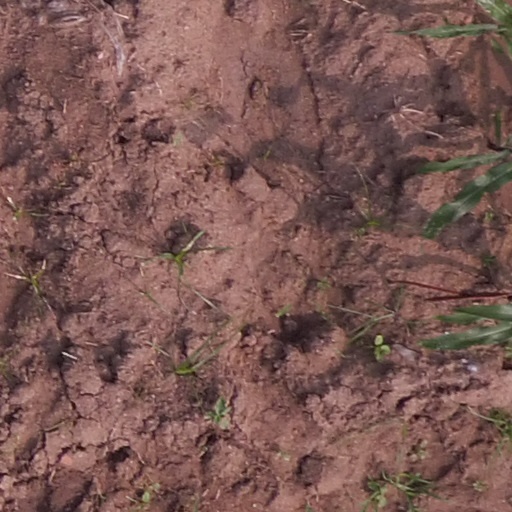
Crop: maize; corn